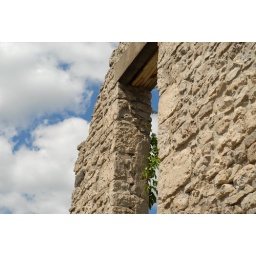
An old building down by the river